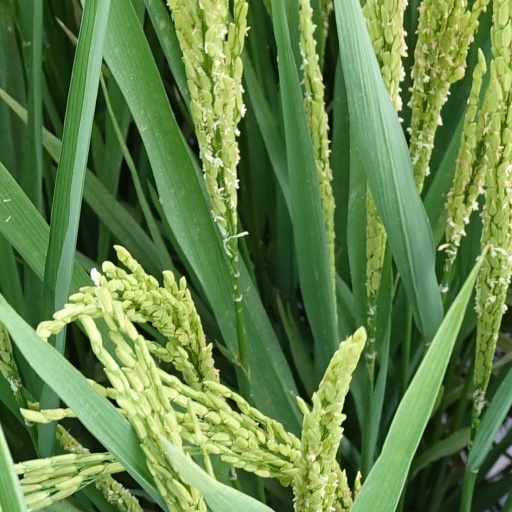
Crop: rice